Horatio Nelson, 1st Viscount Nelson

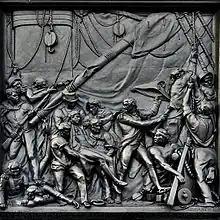
Nelson's Column – "Death of Nelson at Trafalgar" panel, with George Ryan standing on the left-hand edge, holding a rifle

Nelson sailed for the East Indies on 19 November 1773, and arrived at the British outpost at Madras on 25 May 1774. Nelson and "Seahorse" spent the rest of the year cruising off the coast and escorting merchantmen. With the outbreak of the First Anglo-Maratha War, the British fleet operated in support of the East India Company and in early 1775, "Seahorse" was dispatched to carry a cargo of the company's money to Bombay. On 19 February, two of Hyder Ali's ketches attacked "Seahorse", which drove them off after a brief exchange of fire. This was Nelson's first experience of battle.